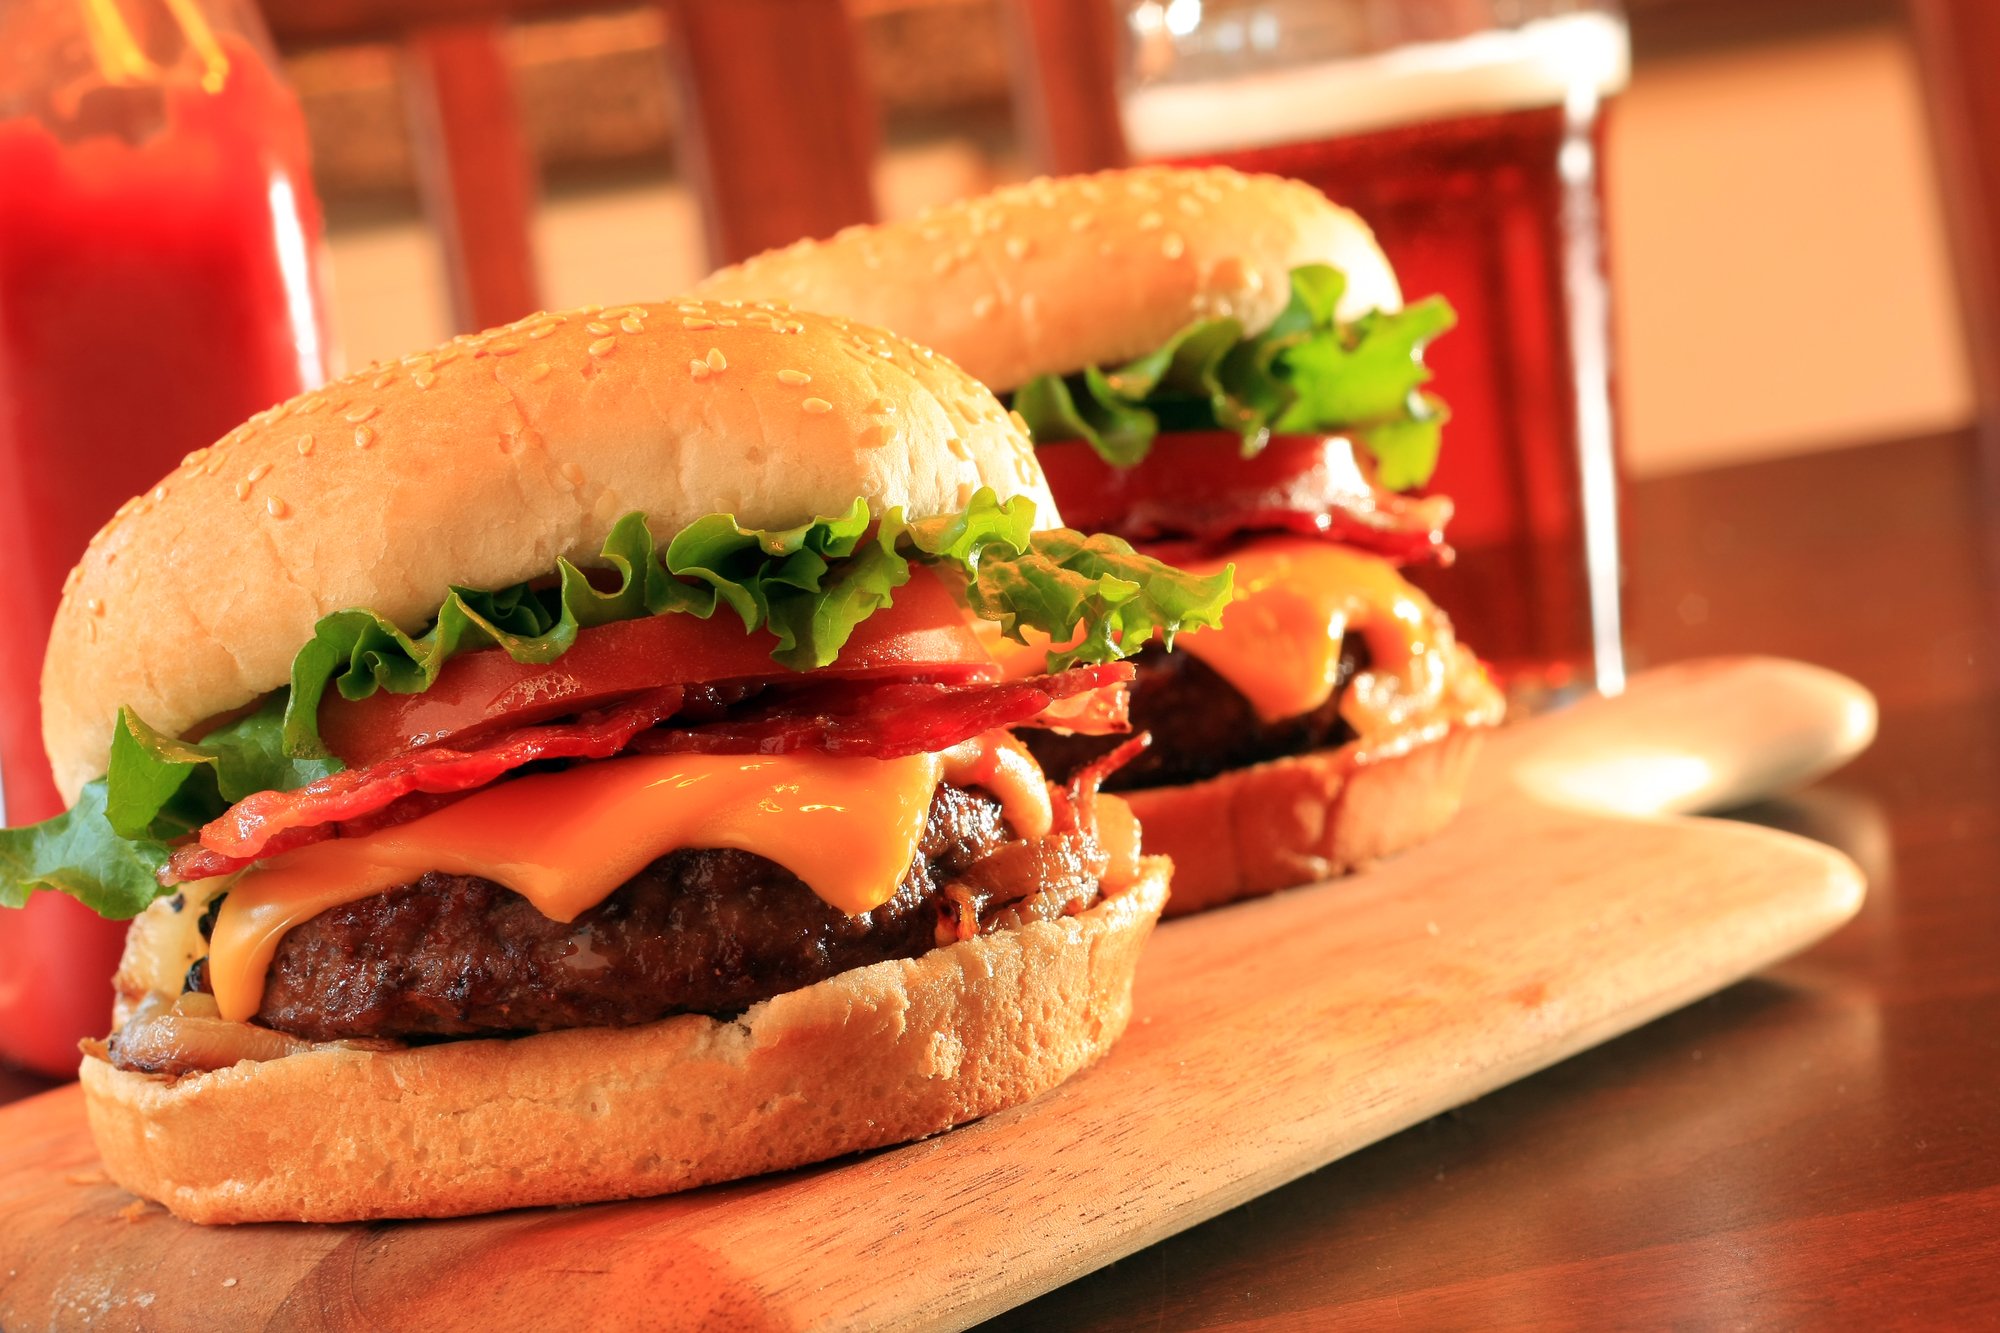
Dish: burger